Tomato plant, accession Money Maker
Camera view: tilt-top (135 deg); turntable rotation: 150 degrees
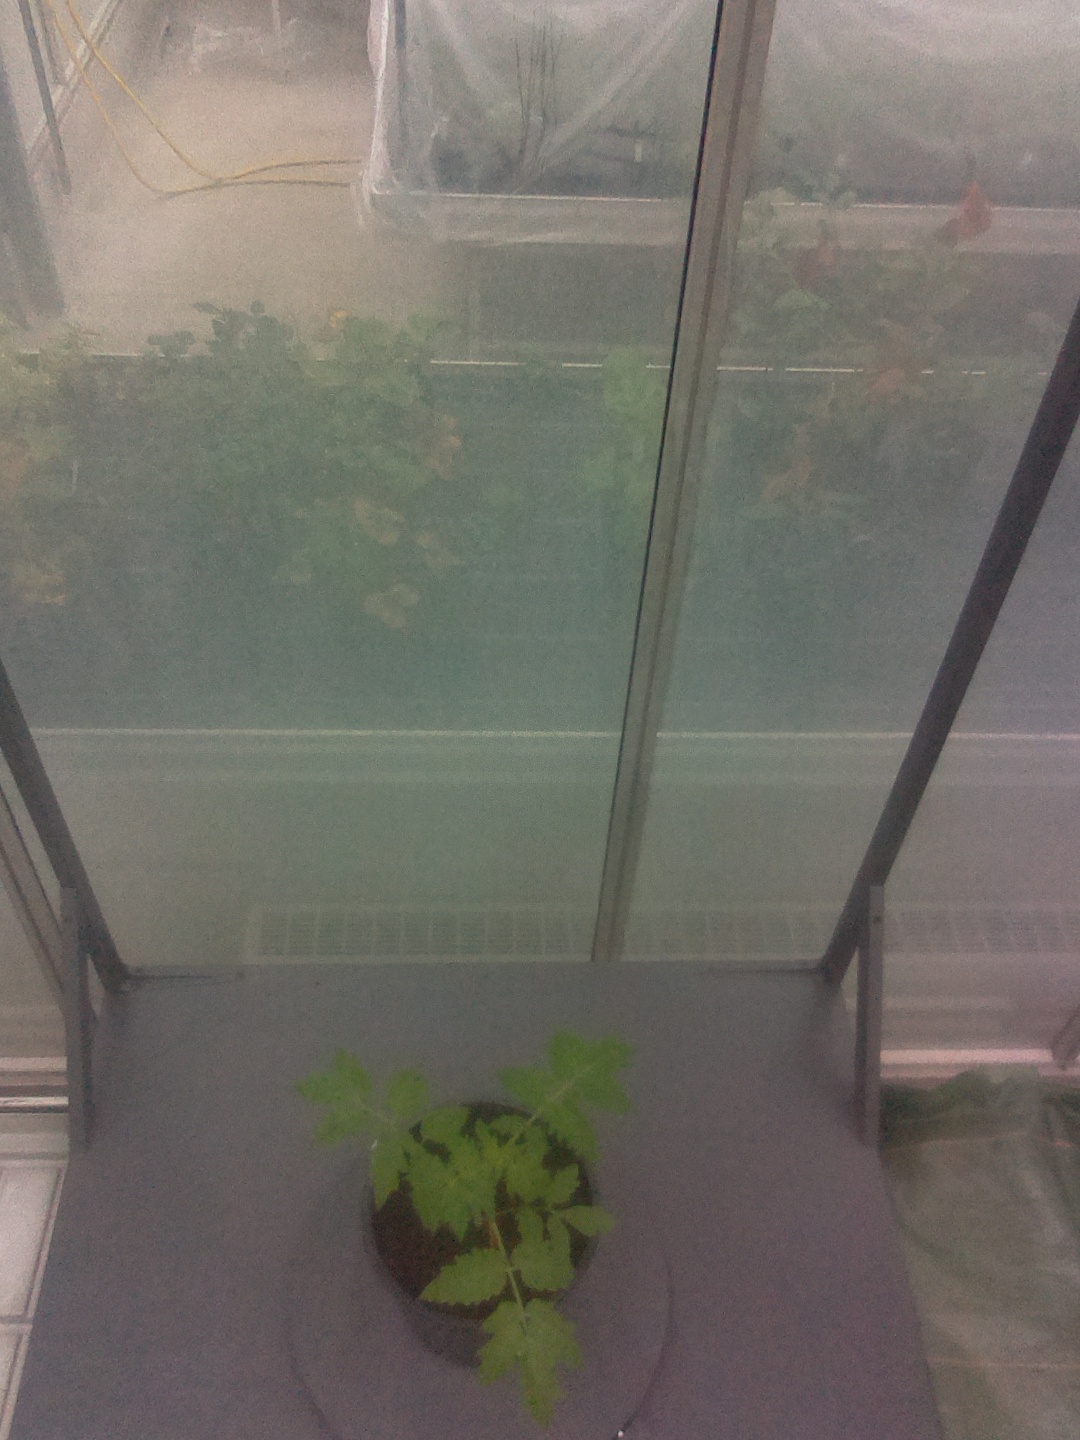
BBCH growth stage 13: 6 of true leaves visible